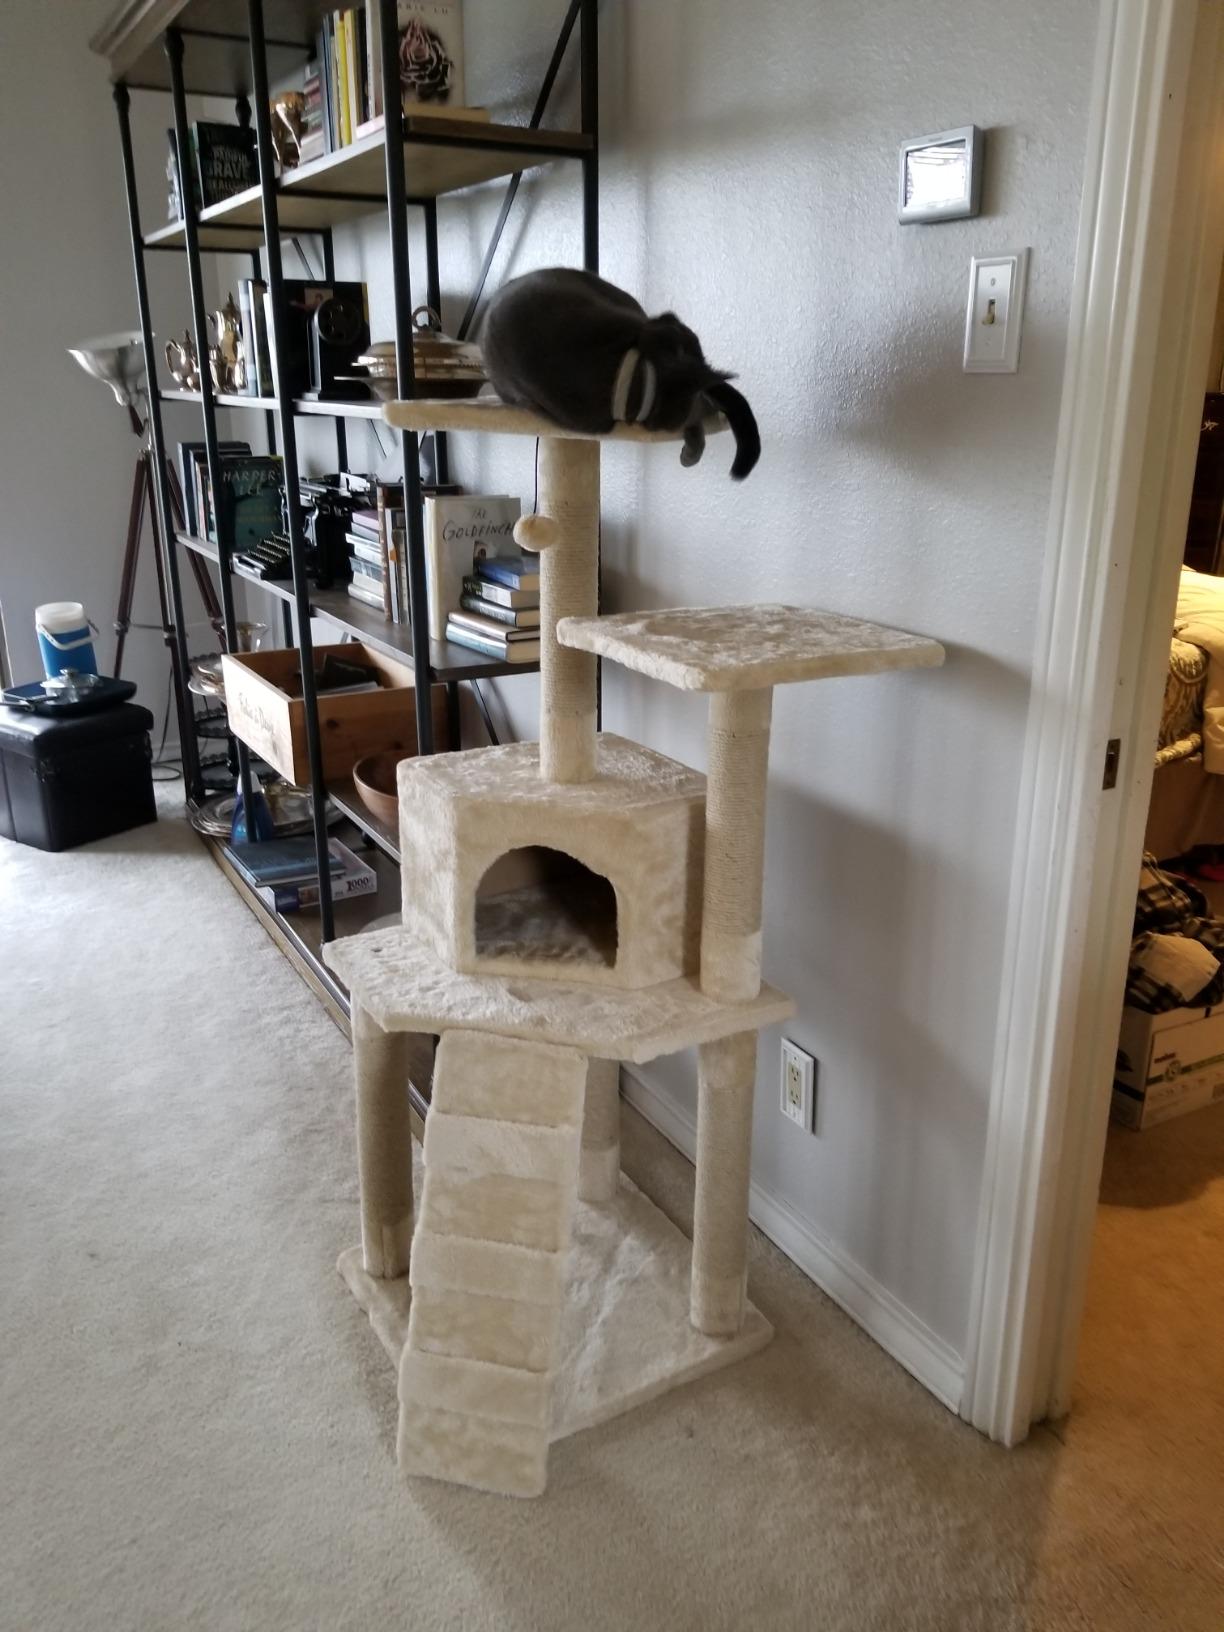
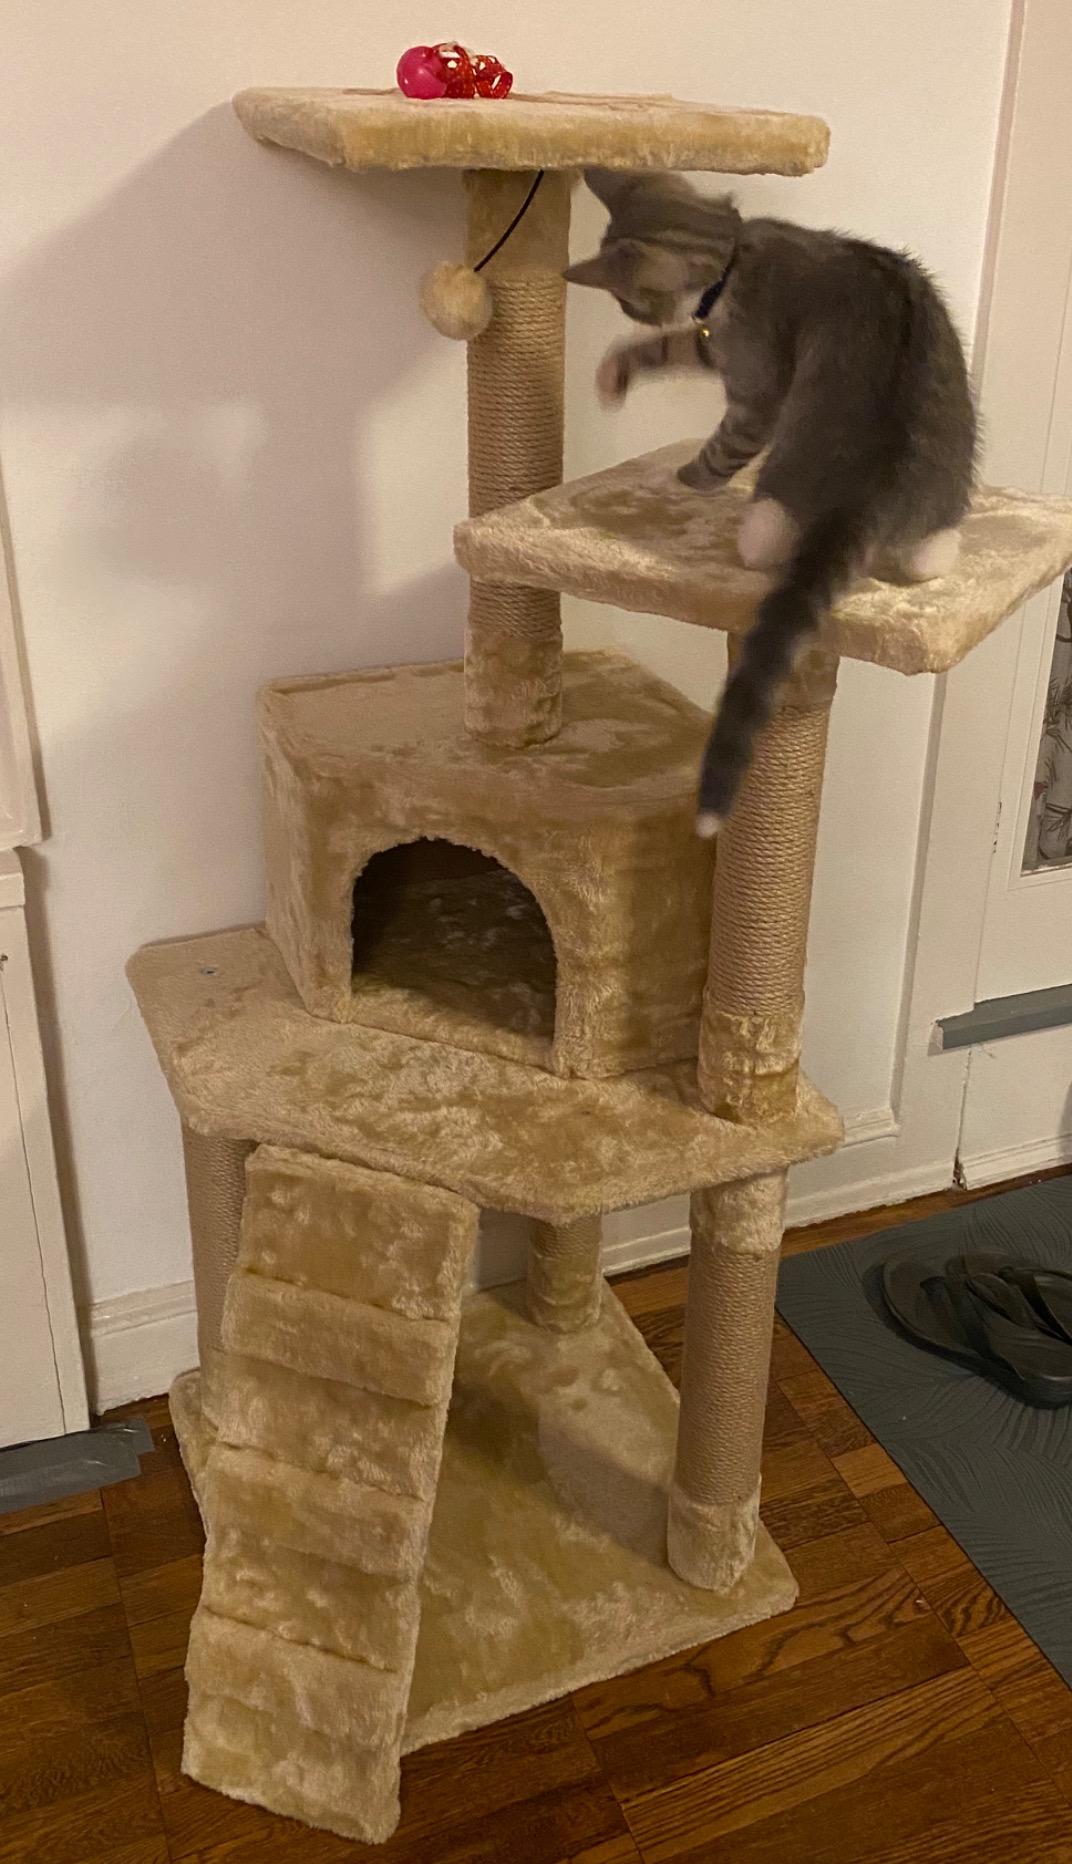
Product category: items_cat tree
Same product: yes